Camp Gonsalves

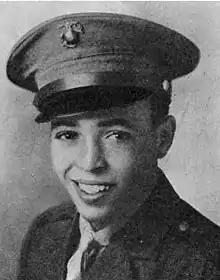
PFC Harold Gonsalves

In 1958, in the early years of the Vietnam War, the NTA (Northern Training Area) was established as a counter-guerilla school. Over the years the base camp at NTA gradually evolved from a few Quonset huts and other small buildings to a facility, which was completed in 1984. The Jungle Warfare Training Center contains 22 helicopter landing zones, one water surface beach access, four bivouac sites, three outdoor classrooms, one firebase, three Third World village target sites, and one target missile site.